Liz Redfern, Baroness Redfern

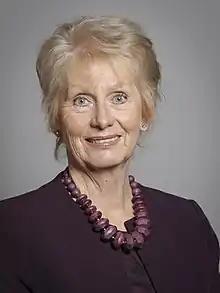
Baroness Redfern in 2019

Elizabeth Marie "Liz" Redfern, Baroness Redfern (born 25 September 1947) is a British Conservative member of the House of Lords.